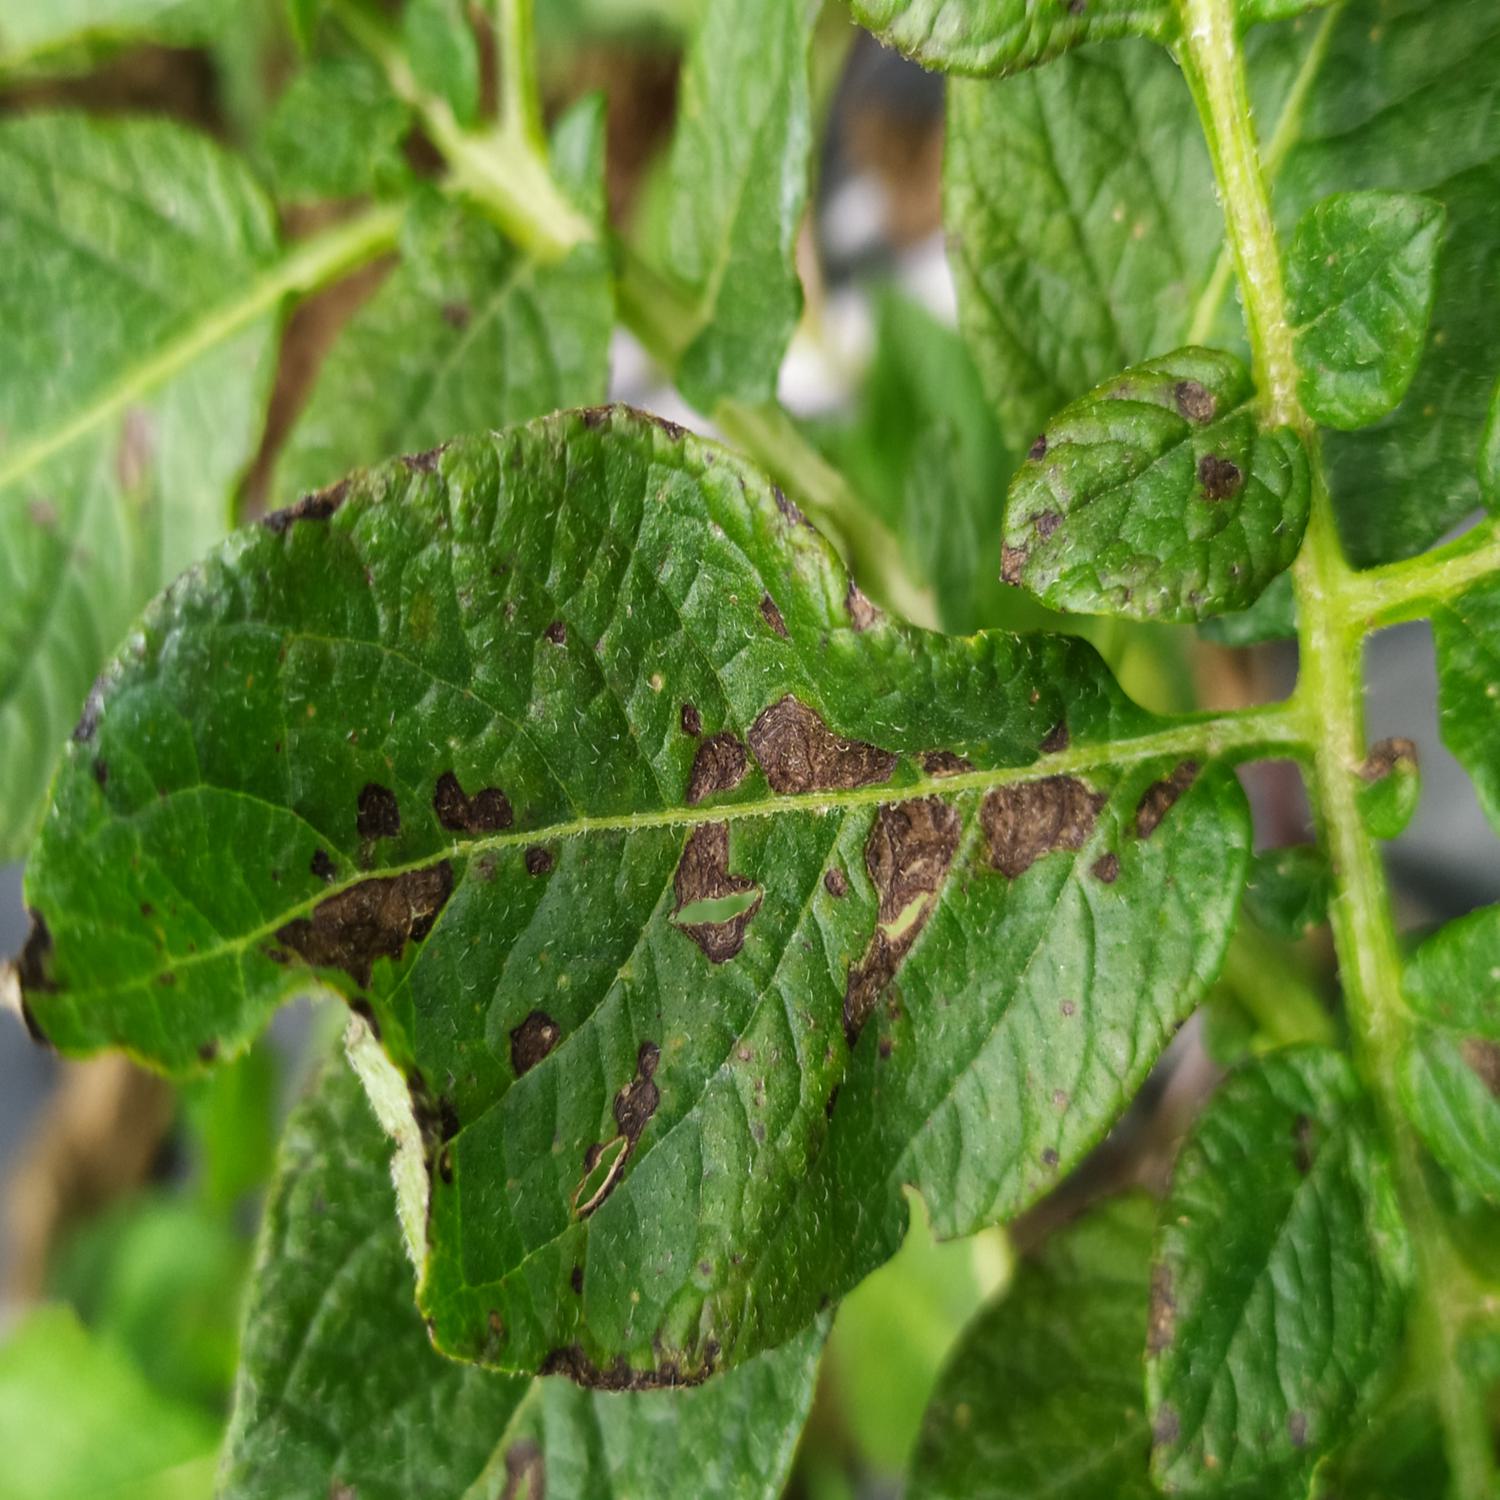
Label: Fungi